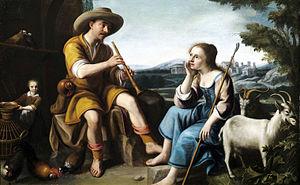
De manière propre ou métaphorique, le mot pastoral fait référence directement ou lointainement au pasteur, dans son activité ou champ d'action, en relation avec son troupeau.